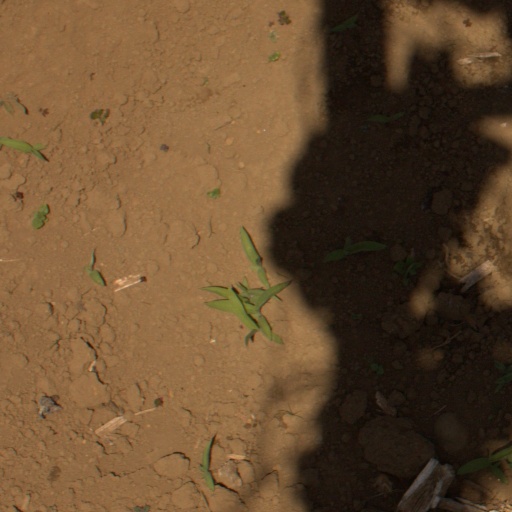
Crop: Jerusalem artichoke